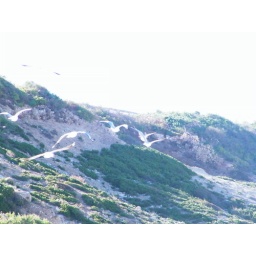
A sunny day walking by the beach